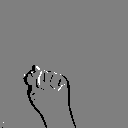
ASL letter: t